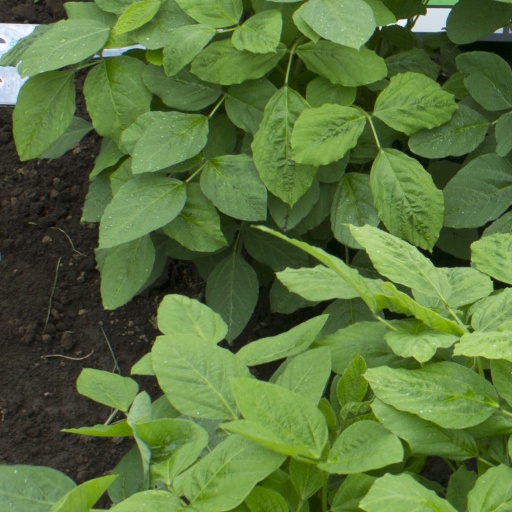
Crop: soybean